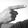
ASL letter: G